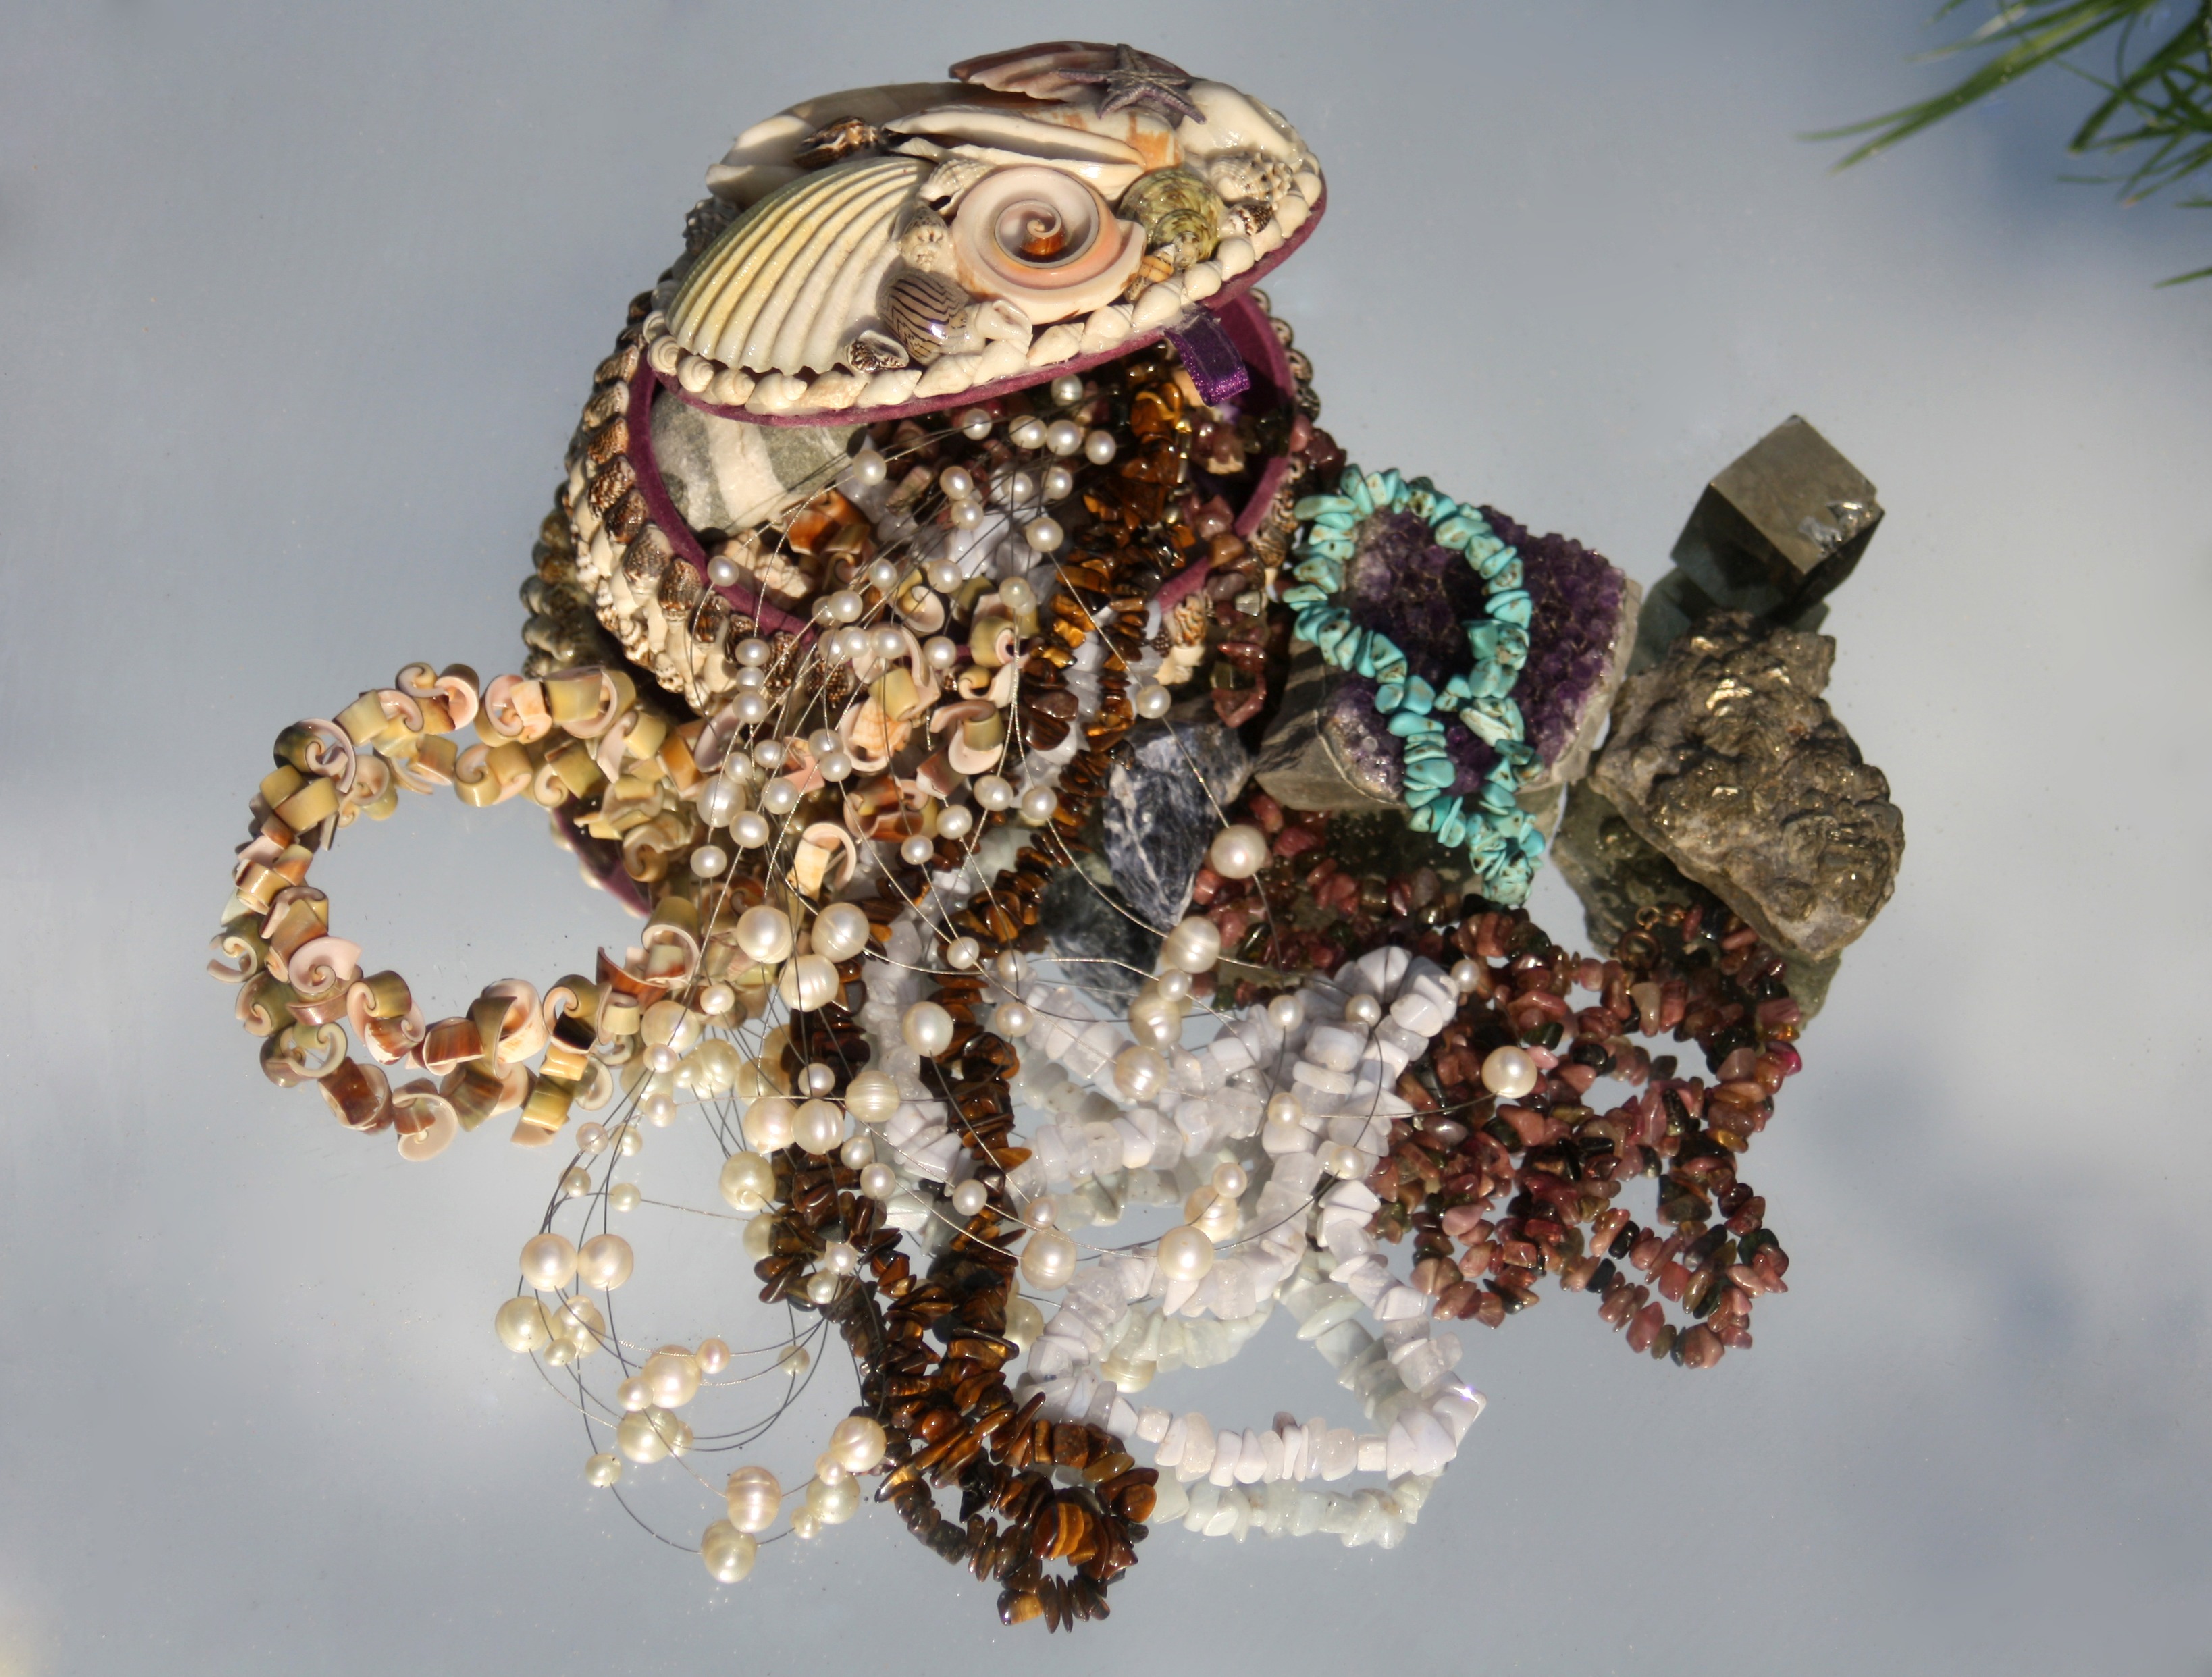
decoration, box, close up, jewellery, art, maritime, treasure, casket, macro photography, gems, treasure chest, fashion accessory